ʼuʼ

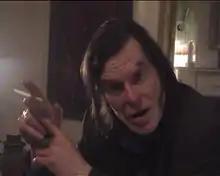
Henri van Zanten, the "Master of the Scream"

As depicted in "Star Trek", the Klingons are passionate opera lovers. According to the official webpage for the opera, "Klingon opera uses the principle of musical combat. Beauty in Klingon music comes from the impact of two opposing forces." "" is translated to English as "universe" or "universal".